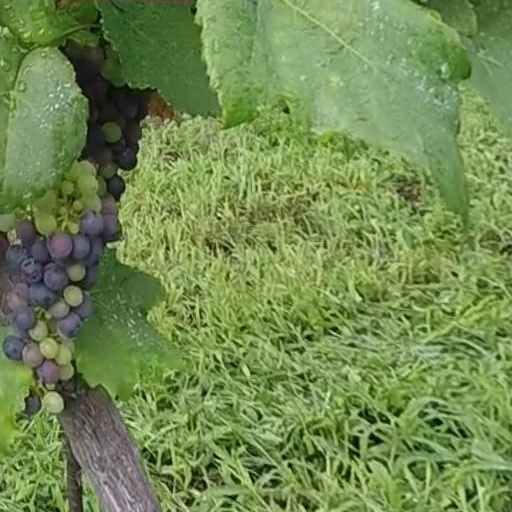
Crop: grape